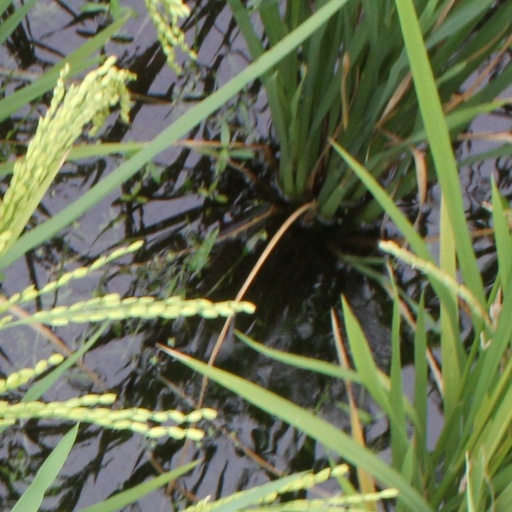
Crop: rice